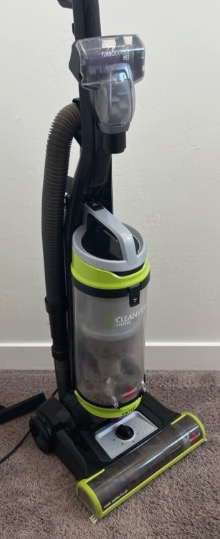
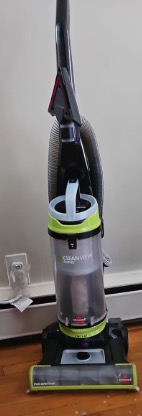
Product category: items_vacuum
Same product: yes